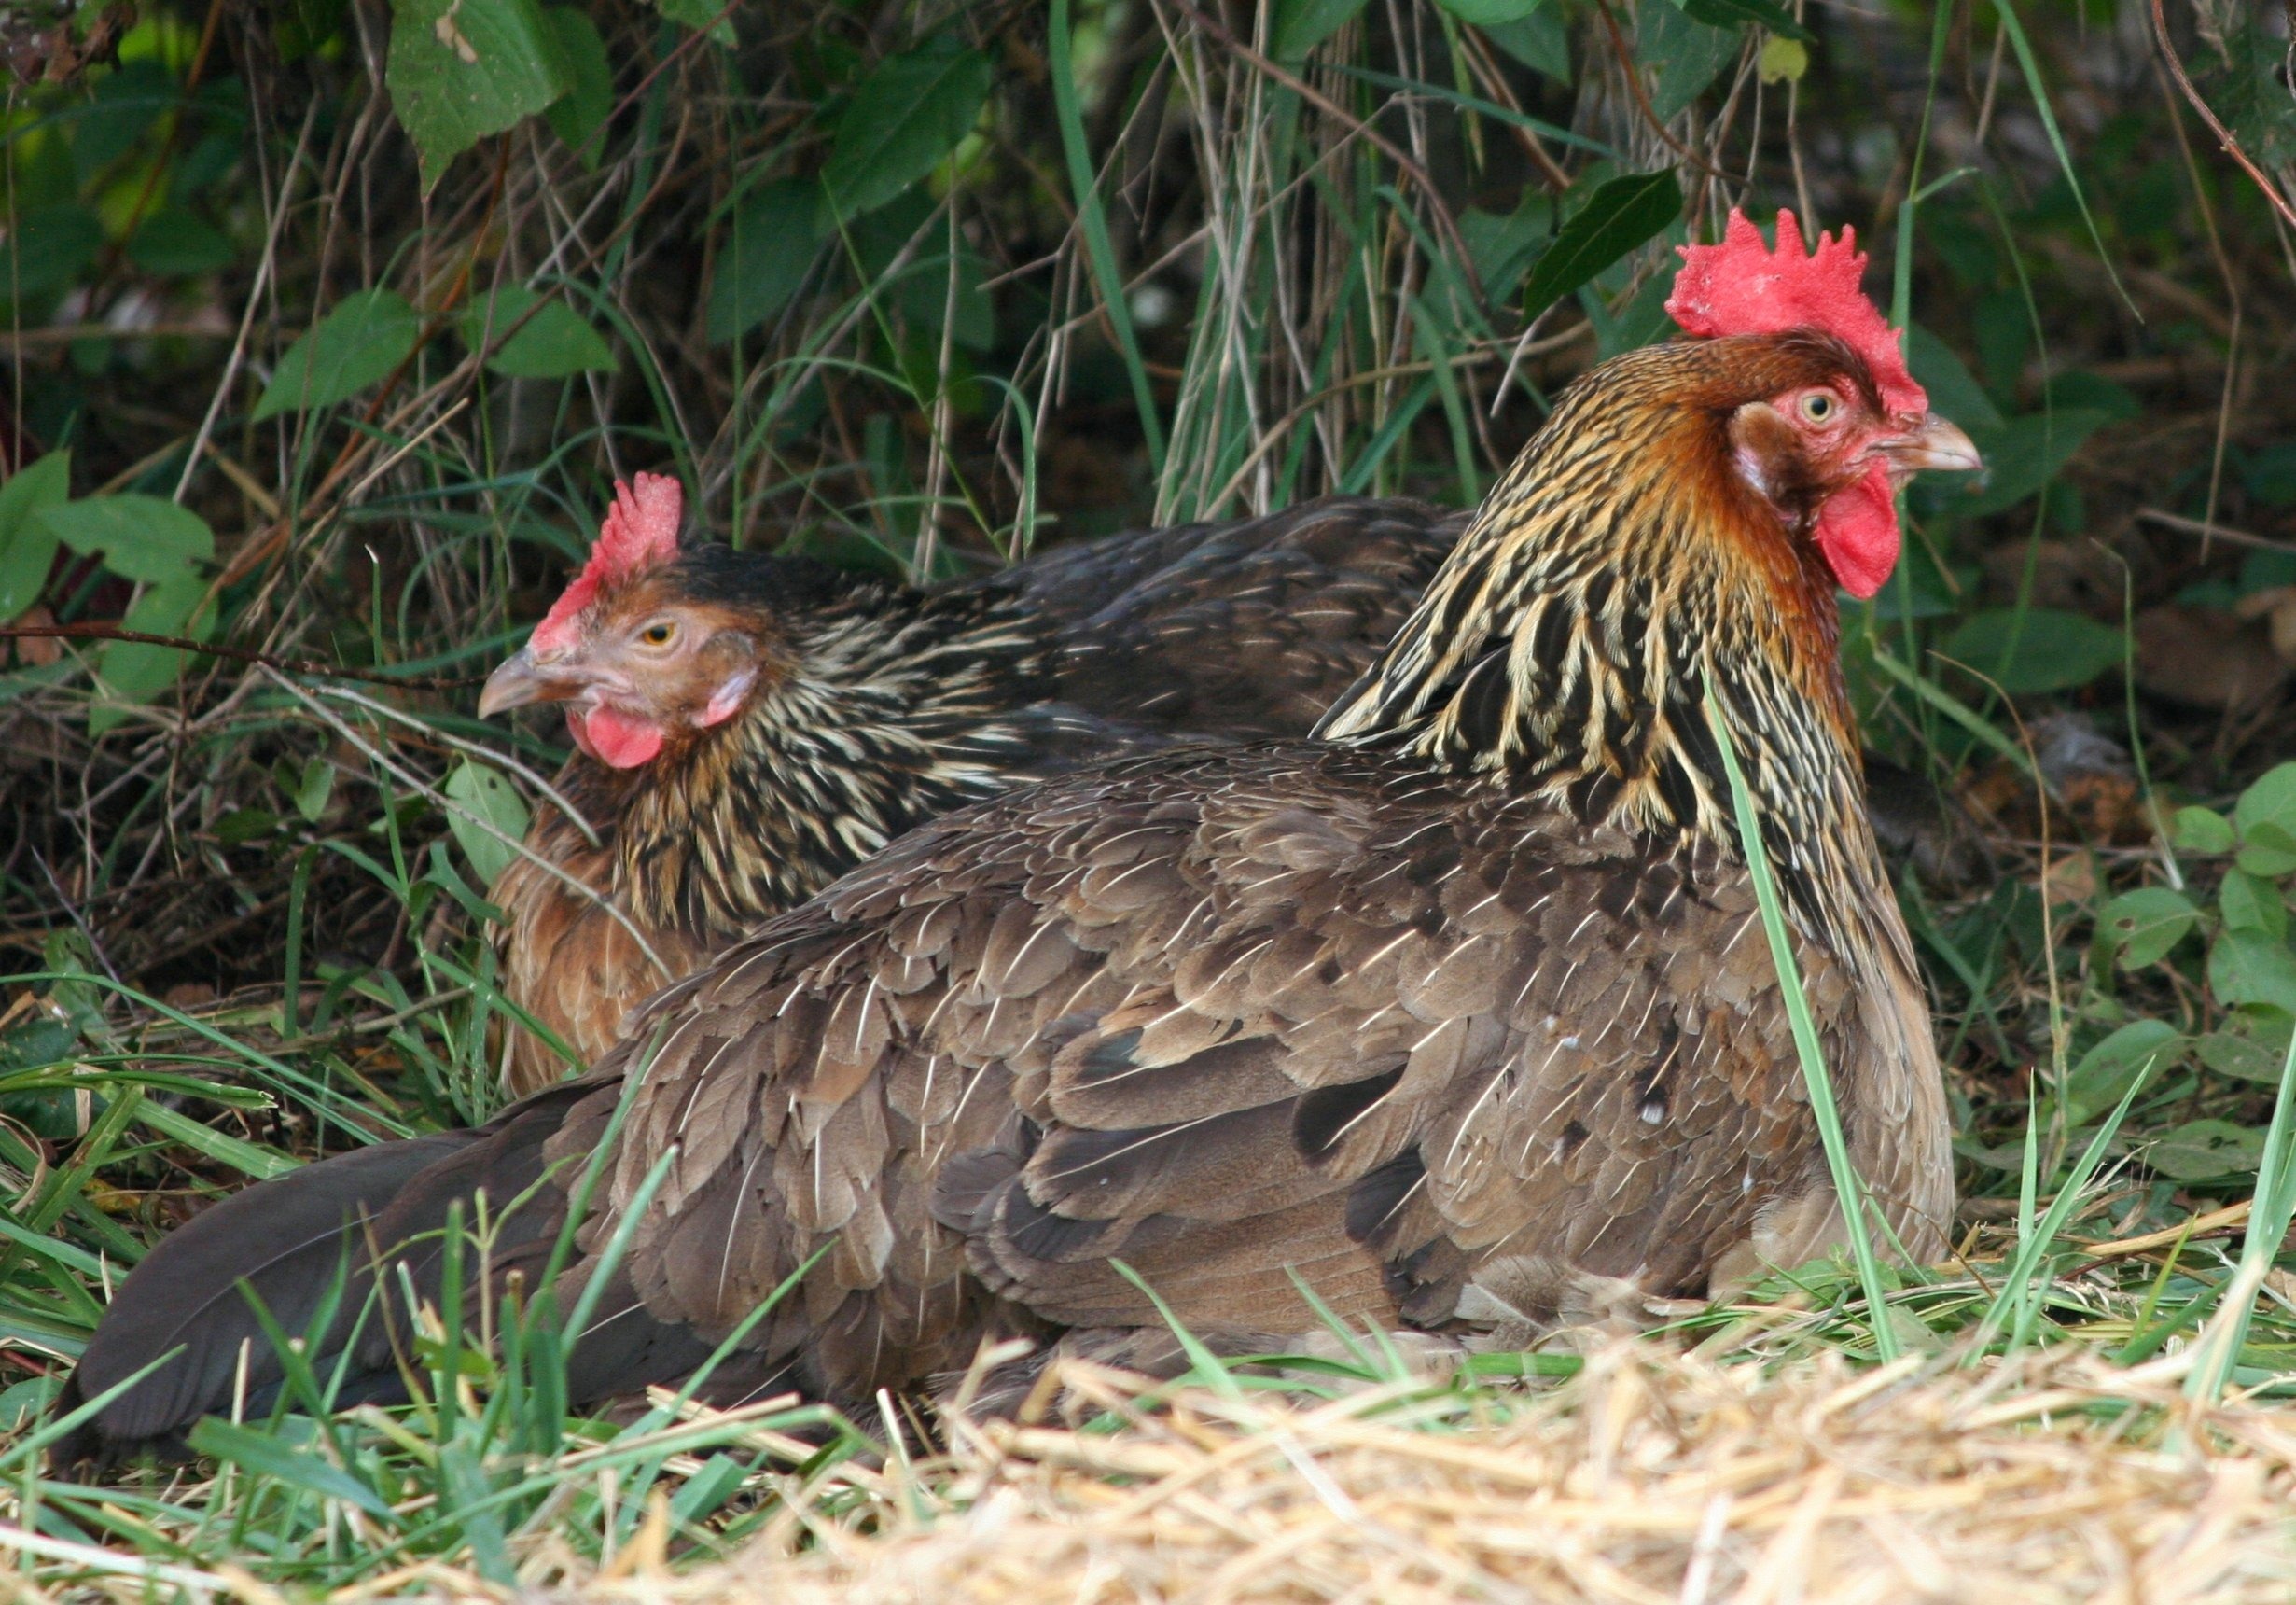
bird, sunrise, prairie, barn, flock, fly, wildlife, farming, beak, livestock, agriculture, meat, feather, chicken, fowl, fauna, cockerel, rooster, poultry, hen, sit, cock, crest, claws, galliformes, eggs, vertebrate, coop, domestic, resting, chick, chickens, phasianidae, comb, barnyard, cluck, crowing